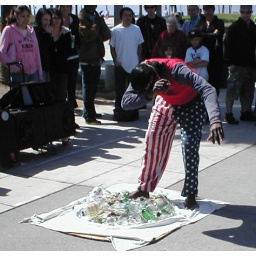
This guy was nuts, stomping around on broken glass with bare feet!